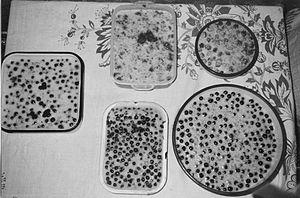
Les Nivkhes sont un peuple indigène de Russie habitant l'estuaire du fleuve Amour et l'île de Sakhaline. Le recensement russe de 1989 a dénombré 4 675 Nivkhes, dont 1 089 parlaient la langue nivkhe, une langue paléo-sibérienne considérée comme un isolat. Toutefois, certains linguistes ont émis l'hypothèse d'une parenté entre les langues altaïques et le nivkhe.